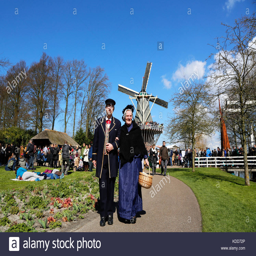
elderly people in traditional costumes posing for a photo in front of a windmill